Neelam Sanjiva Reddy

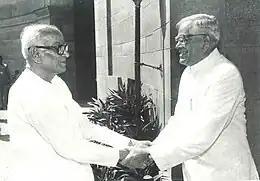
President R. Venkataraman with Neelam Sanjiva Reddy at the Rashtrapati Bhavan.

In the elections of 1980, Indira Gandhi's party the Indian National Congress (I) returned to power by winning 351 seats in the Lok Sabha. Neither the Janata Party nor Charan Singh's Janata Party Secular (which later known as Lok Dal) won the 54 seats needed for recognition as the official opposition in Parliament. Indira was sworn in as prime minister by Reddy for what would become her last term in office in January 1980. Between 1980 and 1982 President Reddy led seven state visits abroad, visiting the USSR, Bulgaria, Kenya, Zambia, the UK, Ireland, Indonesia, Nepal, Sri Lanka and Yugoslavia. At home, as president, he signed an ordinance that gave the new government wide powers to imprison people for up to a year without trial under preventive detention and ordered the imposition of President's rule in nine opposition-ruled states on the advice of the government.